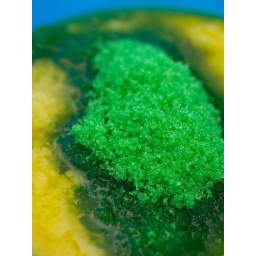
green sugar with golden butter, adgitate in a blue bowl